Corydon, Indiana

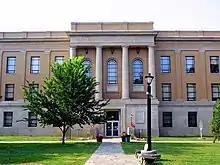
The Harrison County Court House in 2006

In 1871 local journalists began to bring the condition of the first Indiana statehouse to public attention. The building had become filthy and infested with fleas and other pests such that many people refused to enter it. Their campaign proved successful, and in 1873 the building was given a major renovation. The walls and ceilings were replastered, a new staircase and furnishings were installed, and the building was thoroughly cleaned.